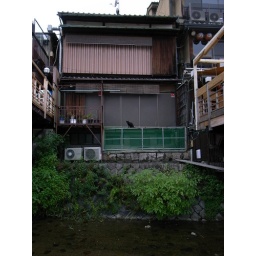
House with a black cat in the Ponto Cho